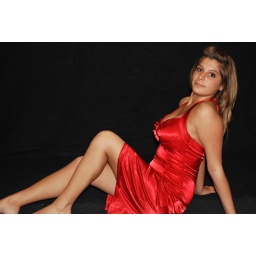
Girl in the red dress